Old Temple of Athena

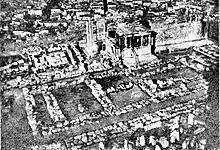
Dörpfeld Foundations Temple, south of the Erechtheion

Prior to the archaeological discoveries of the late 19th century, the existence of the archaic temple on the acropolis was known only from literary testimonia, and the few remains from the archaic buildings which have been visible continuously from antiquity to the present day—namely, the unfinished marble column drums and the poros entablature with marble metopes built into the north wall of the Acropolis overlooking the lower city. The earliest of these are Homer’s references to Athena’s temple and the “strong house of Erechtheus”. Both Herodotus and Thucydides in recounting the attempted coup of Kylon make reference to a shrine of Athena Polias on the Acropolis. These are nonspecific but we are to understand that there existed then at least one statue of the goddess and an altar, within a sanctuary. Herodotus further mentions a hieron and adyton, and his description of the Persian siege refers to a megaron and a naos. These scant and vague descriptions of the Acropolis were, along with some archaic epigraphy, the sum of knowledge of the pre-classical citadel up to the late nineteenth century.